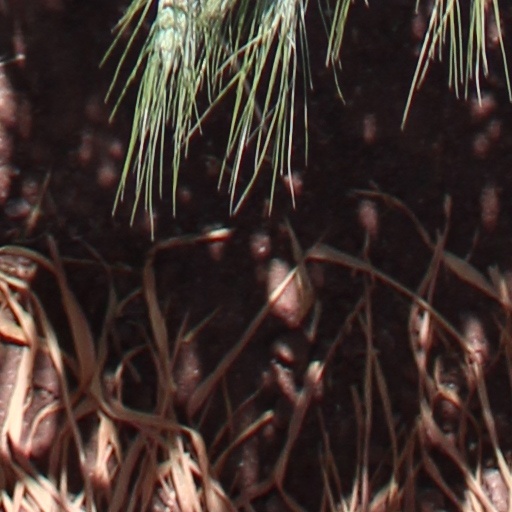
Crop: wheat